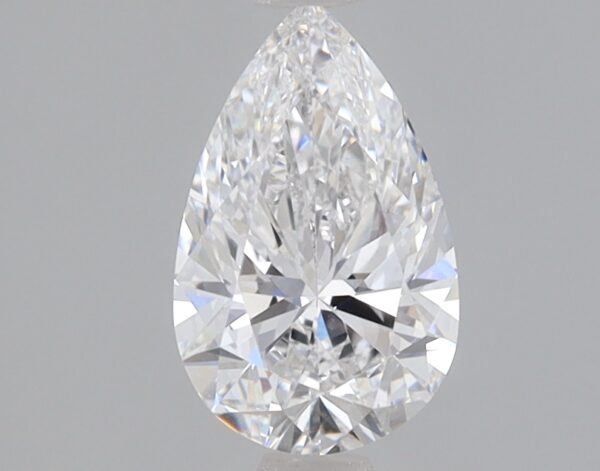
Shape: pear
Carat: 0.9
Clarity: VS1
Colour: D
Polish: EX
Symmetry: EX
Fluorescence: NONE
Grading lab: IGI
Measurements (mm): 8.56 x 5.33 x 3.34